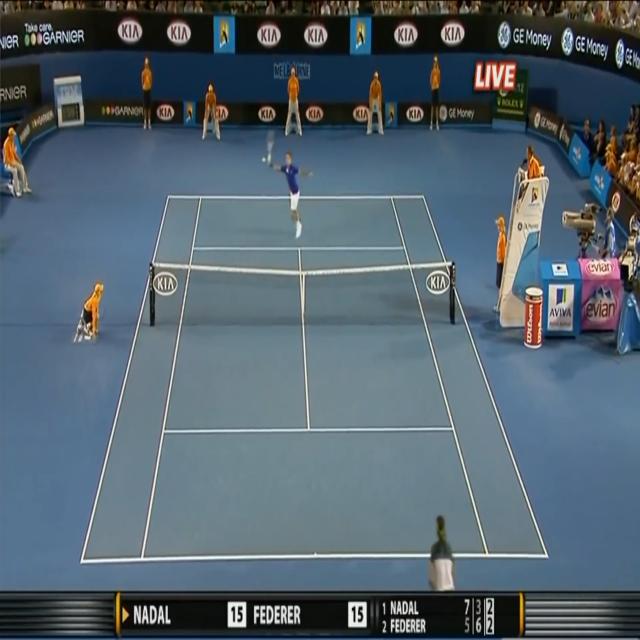
The first player A is standing behind the baseline of the court and the second tennis player B is at the T-zone of the field.